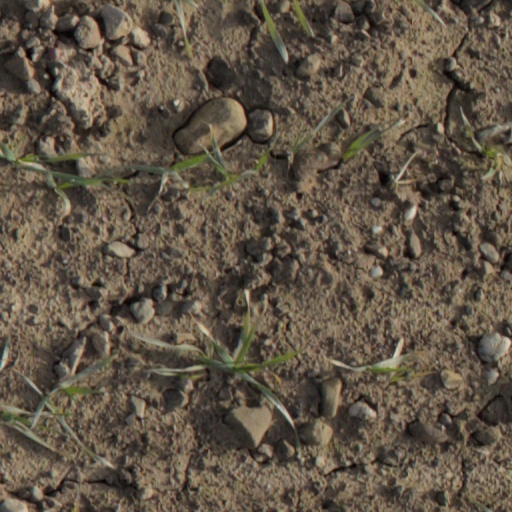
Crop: wheat